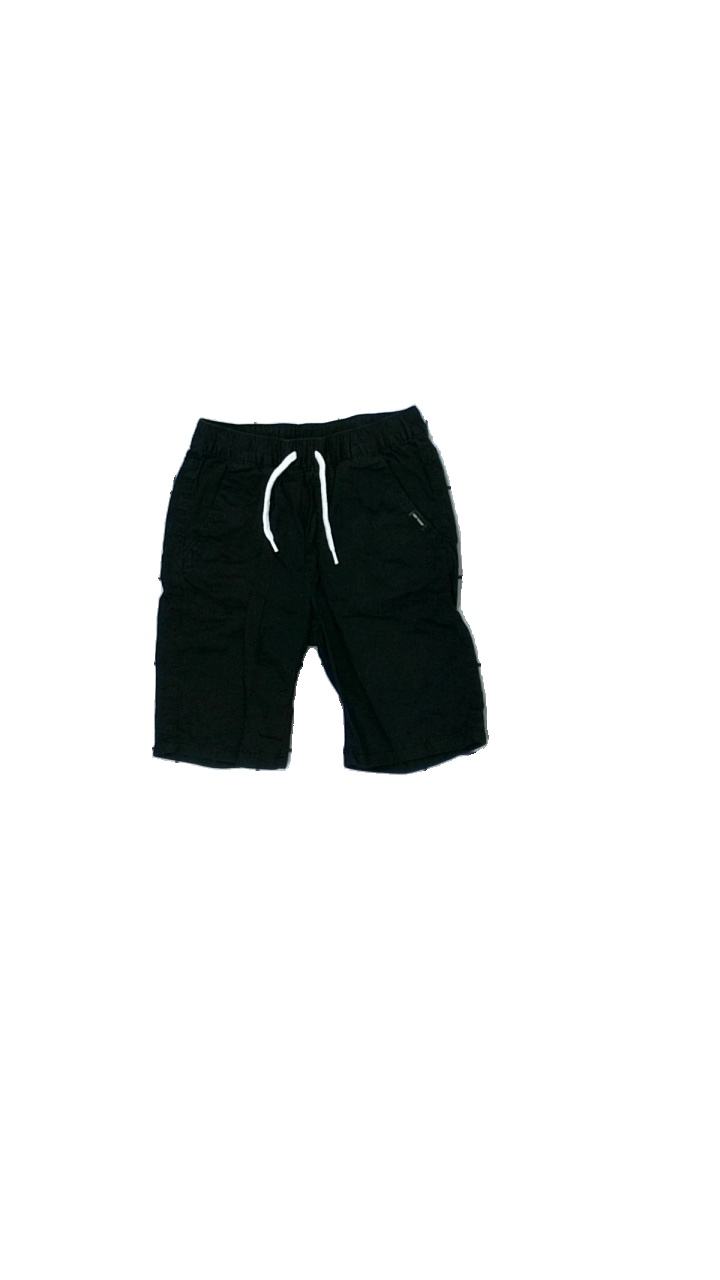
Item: Shorts (Children)
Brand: Kappahl
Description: svarta shorts, håriga
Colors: Black
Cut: Regular
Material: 100% cotton
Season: All
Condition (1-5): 4
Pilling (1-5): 5
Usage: Reuse
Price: <50